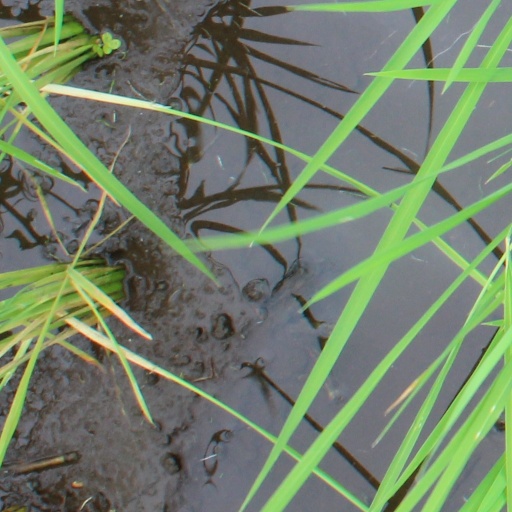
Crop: rice